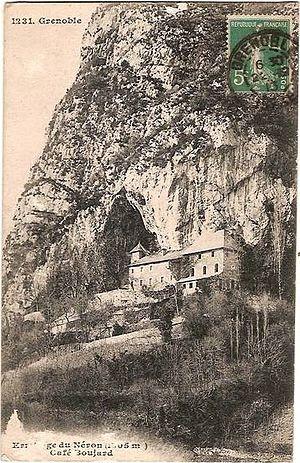
Carte postale du château de l'Ermitage à Saint-Martin-le-Vinoux (antérieur à 1913)
Le Néron est un sommet du département français de l'Isère culminant à 1 299 mètres d'altitude dans le massif de la Chartreuse, dans les Alpes. Parfois appelé Casque du Néron au XIXᵉ siècle en raison de sa forme, son nom signifierait littéralement « le noir » et n'a de rapport ni avec l'empereur romain ni avec l'existence d'un poste antique à vocation de vigie et de refuge dans sa partie méridionale. La montagne a la forme d'une coque de bateau renversée avec une arête principale orientée du nord au sud très prononcée et se compose essentiellement de calcaire urgonien. Son exposition lui vaut de posséder notamment une flore méditerranéenne, bien que celle-ci ait été fragilisée par l'incendie de l'été 2003 qui a ravagé toute sa partie supérieure. La montagne fait d'ailleurs partie du parc naturel régional de Chartreuse.
Saint-Martin-le-Vinoux est une commune française située dans le département de l'Isère, en région Auvergne-Rhône-Alpes.